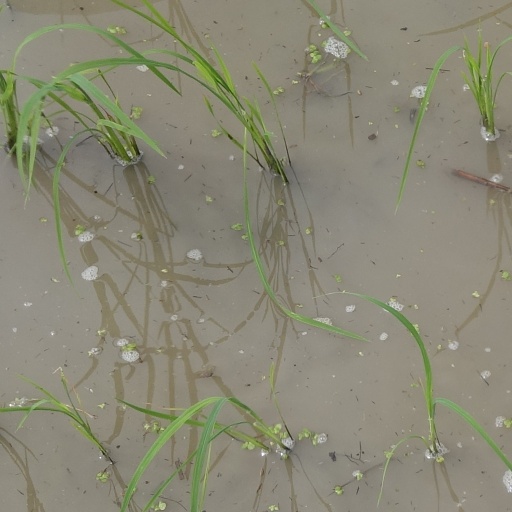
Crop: rice